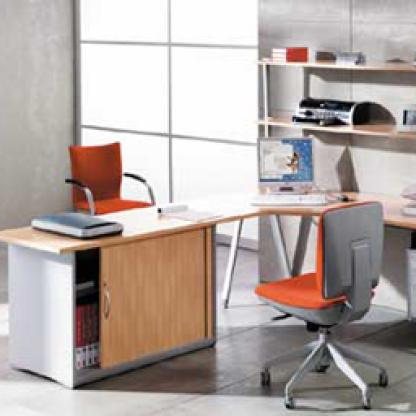
Scene: Indoor